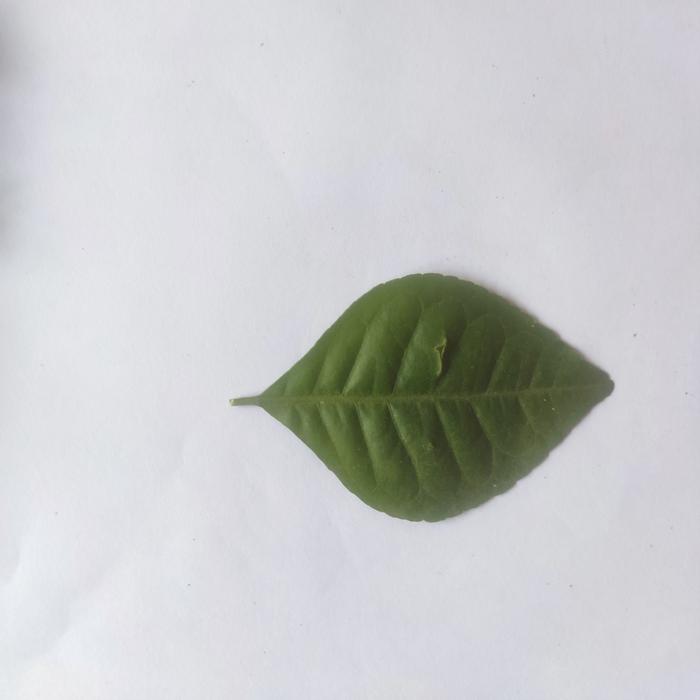
Crop: Aegle Marmelos
Leaf condition: Healthy_Leaf